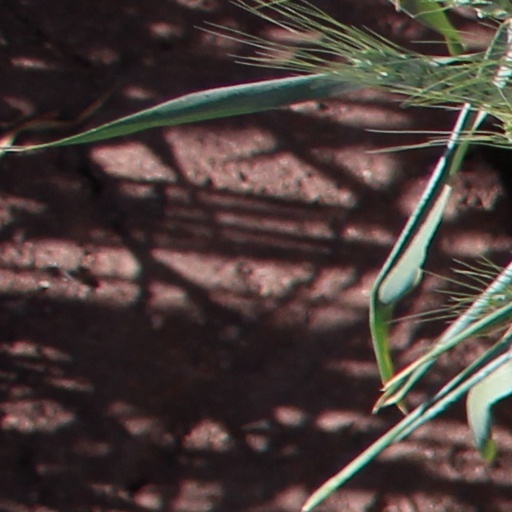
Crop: wheat